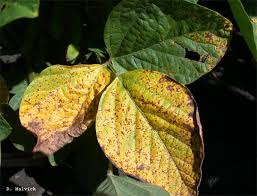
Labels: Tomato Septoria leaf spot, Tomato Septoria leaf spot, Tomato Septoria leaf spot